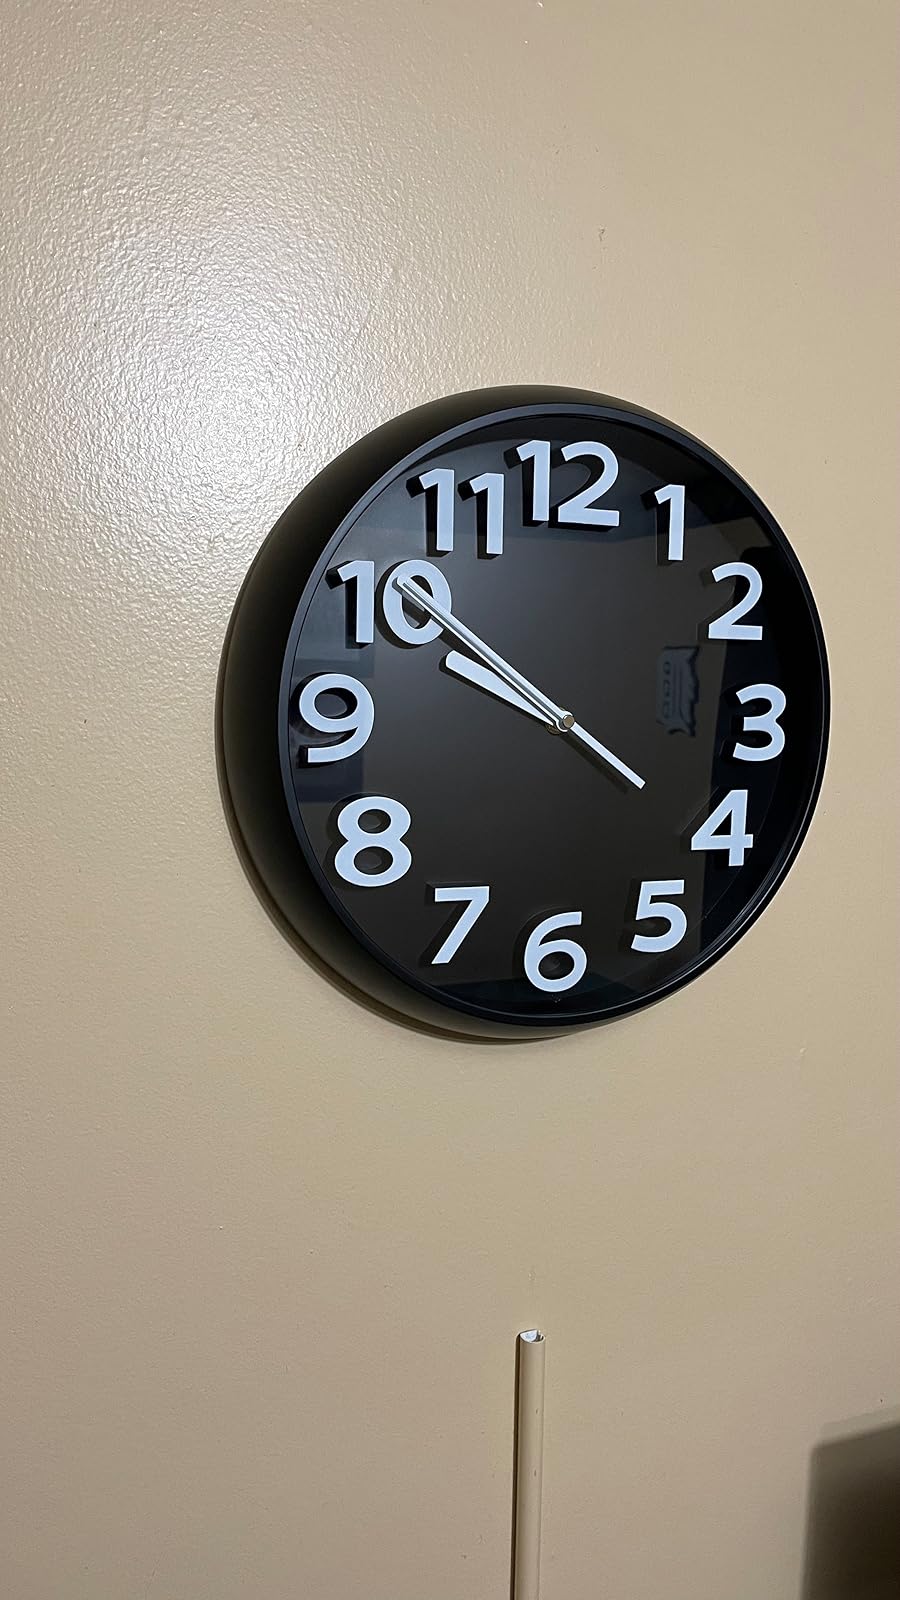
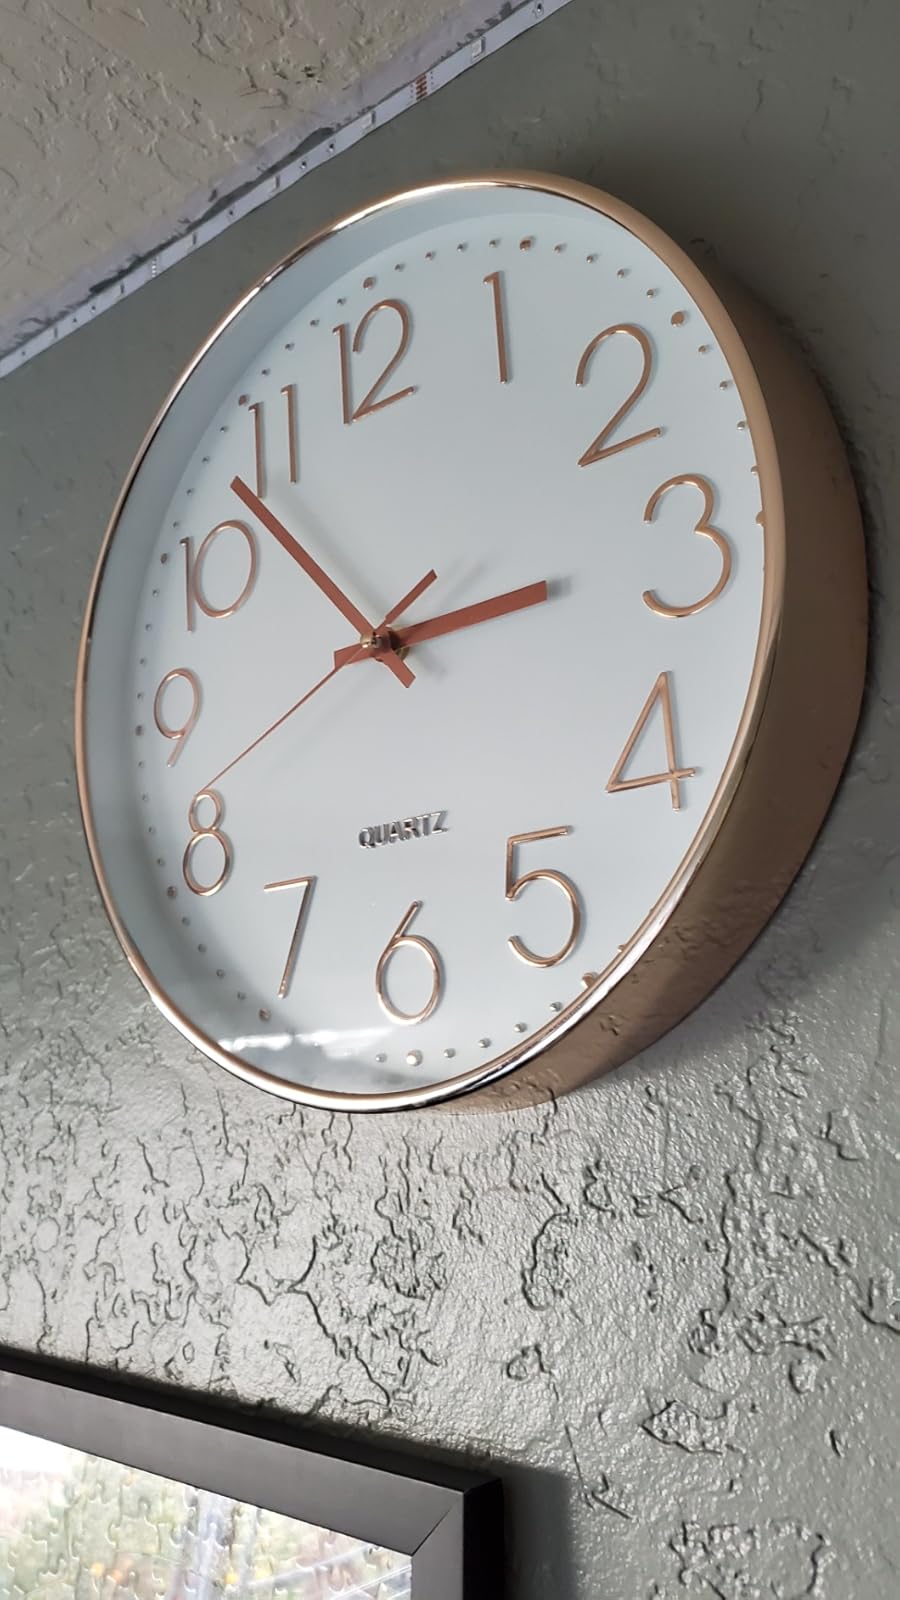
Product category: clock
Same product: no